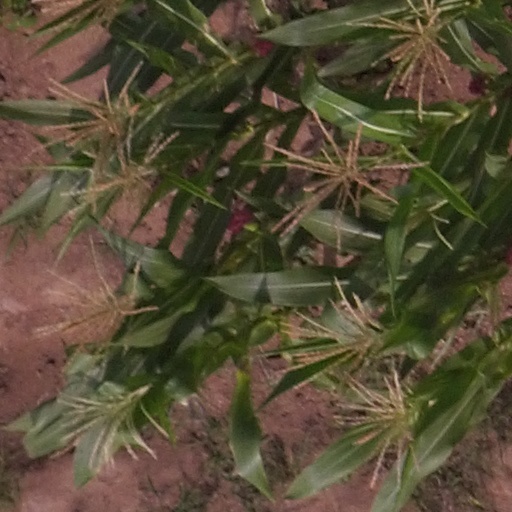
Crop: maize; corn